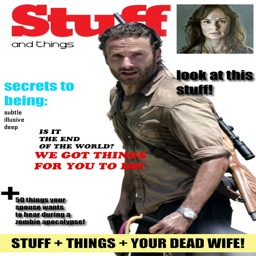
cover of the new magazine featuring person